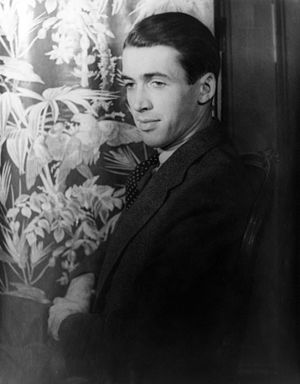
James Stewart
James Stewart (1934) fotograferet af Carl Van Vechten
"James Maitland ""Jimmy"" Stewart var en amerikansk oscarbelønnet filmskuespiller. Igennem syv årtier i Hollywood opnåede nærmest ikonstatus gennem sine roller i flere Hollywood-klassikere som Natten før brylluppet, Det er herligt at leve og En kvinde skygges. Hans afdæmpede, lidt kejtede charme og hans ranglede type gjorde ham ideel til sympatiske, redelige roller, og han var en af Hollywoods mest elskede stjerner. I løbet af sin karriere fra 1935 til 1991 blev han nomineret til fem Oscars, og vandt en oscar for bedste mandlige hovedrolle for Natten før brylluppet samt en æres-Oscar for sin samlede karriere.